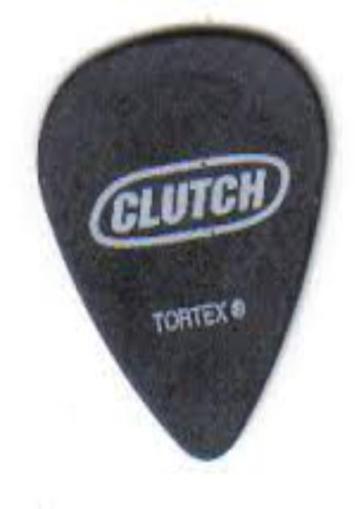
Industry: Leisure